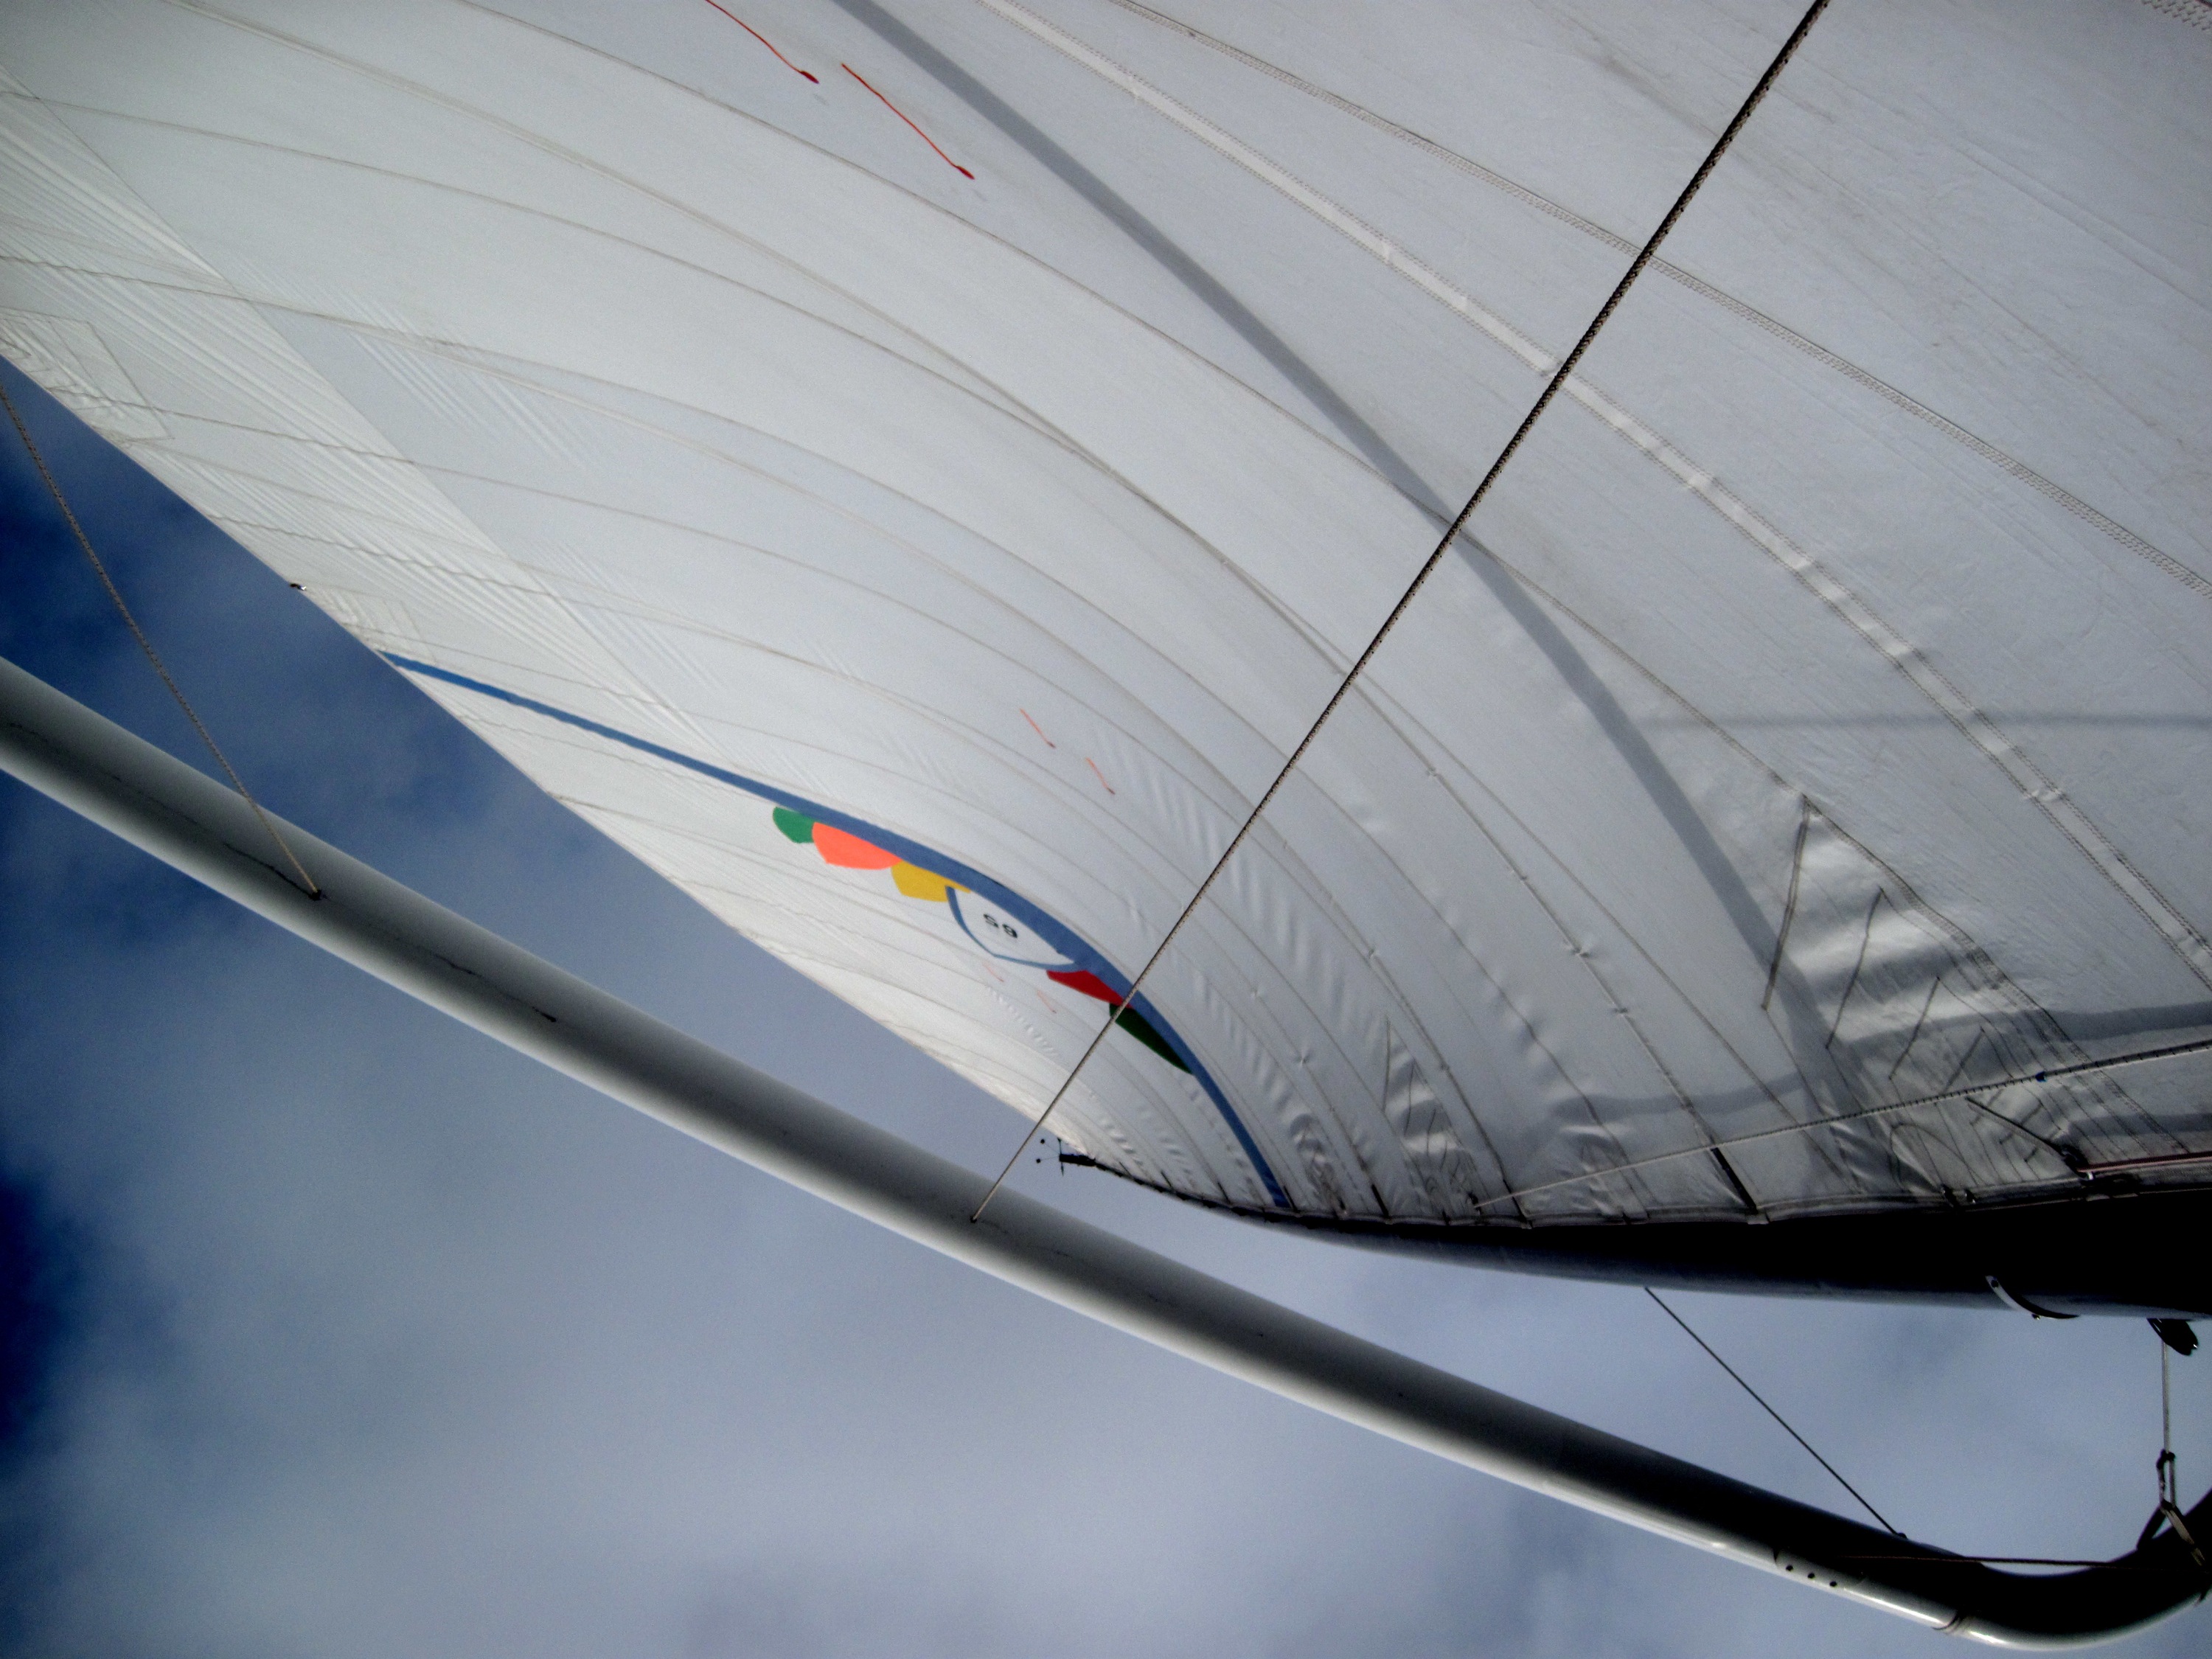
wing, boat, wheel, wind, line, reflection, vehicle, mast, sailing, blue, sailboat, sail, shape, nmc2009, sailing ship, atmosphere of earth, surfing equipment and supplies